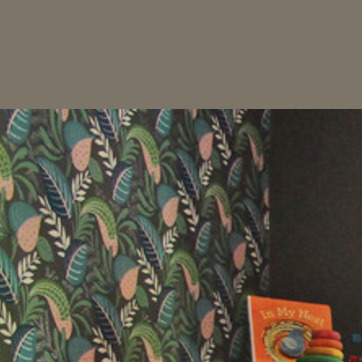
Material: wallpaper